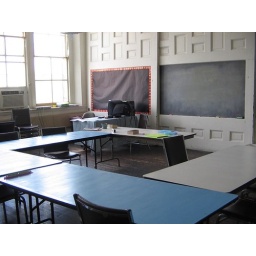
table set-up with my desk in the corner